Anemometer

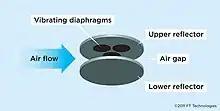
Acoustic resonance principle

Acoustic resonance anemometers are a more recent variant of sonic anemometer. The technology was invented by Savvas Kapartis and patented in 1999. Whereas conventional sonic anemometers rely on time of flight measurement, acoustic resonance sensors use resonating acoustic (ultrasonic) waves within a small purpose-built cavity in order to perform their measurement.